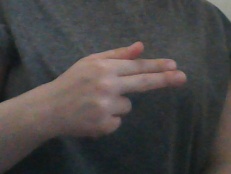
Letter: ghain